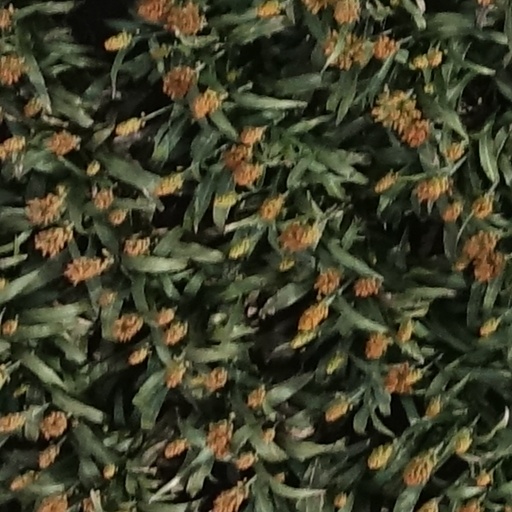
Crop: sorghum